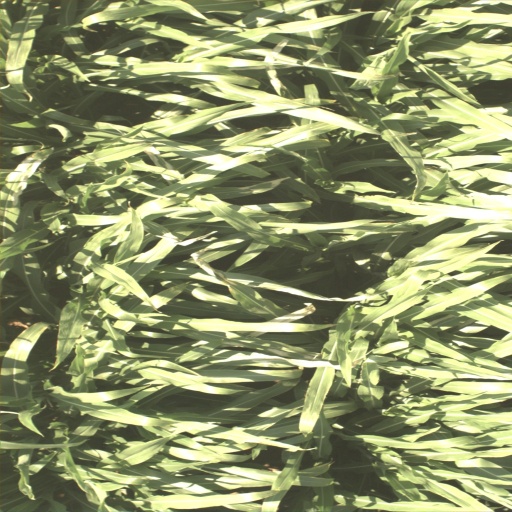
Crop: sorghum